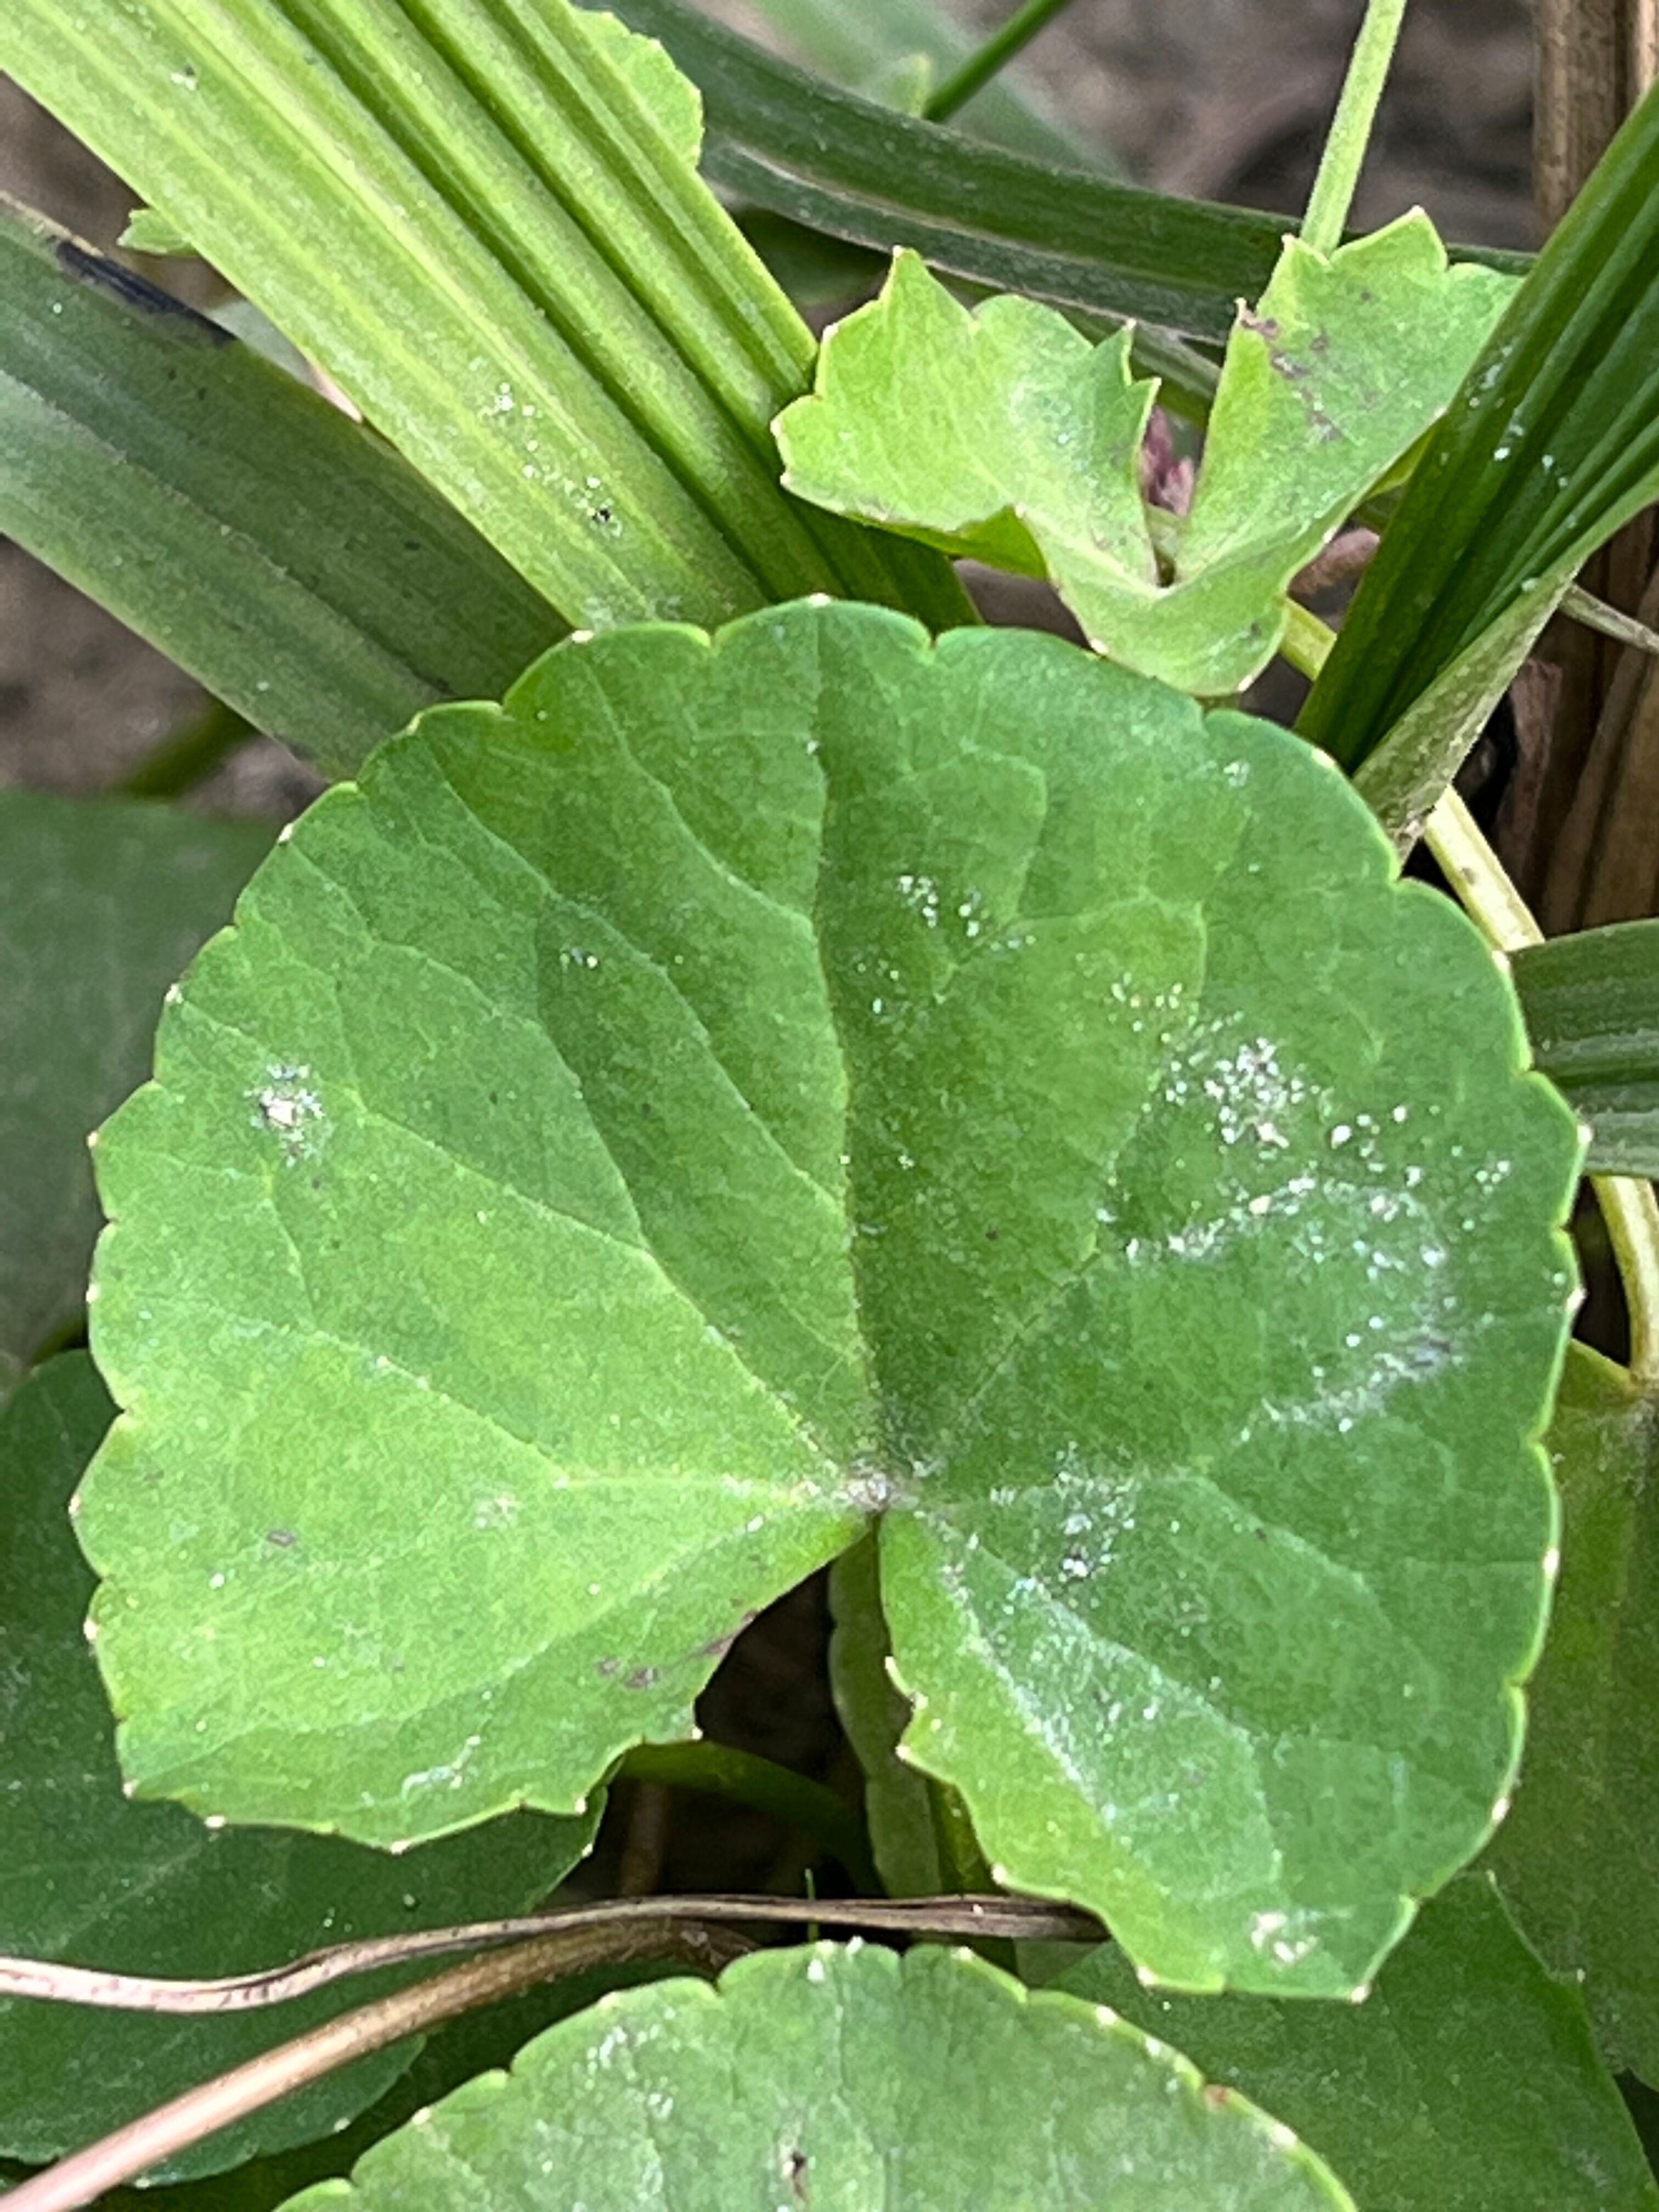
Plant species: centella-asiatica